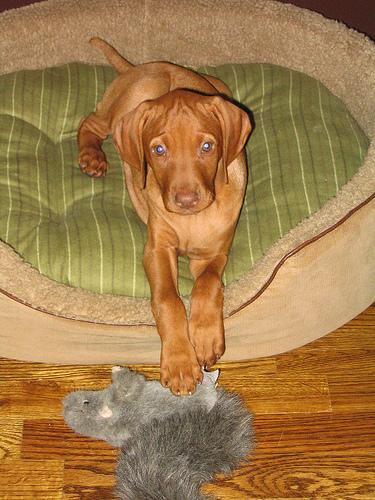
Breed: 210-n000048-vizsla